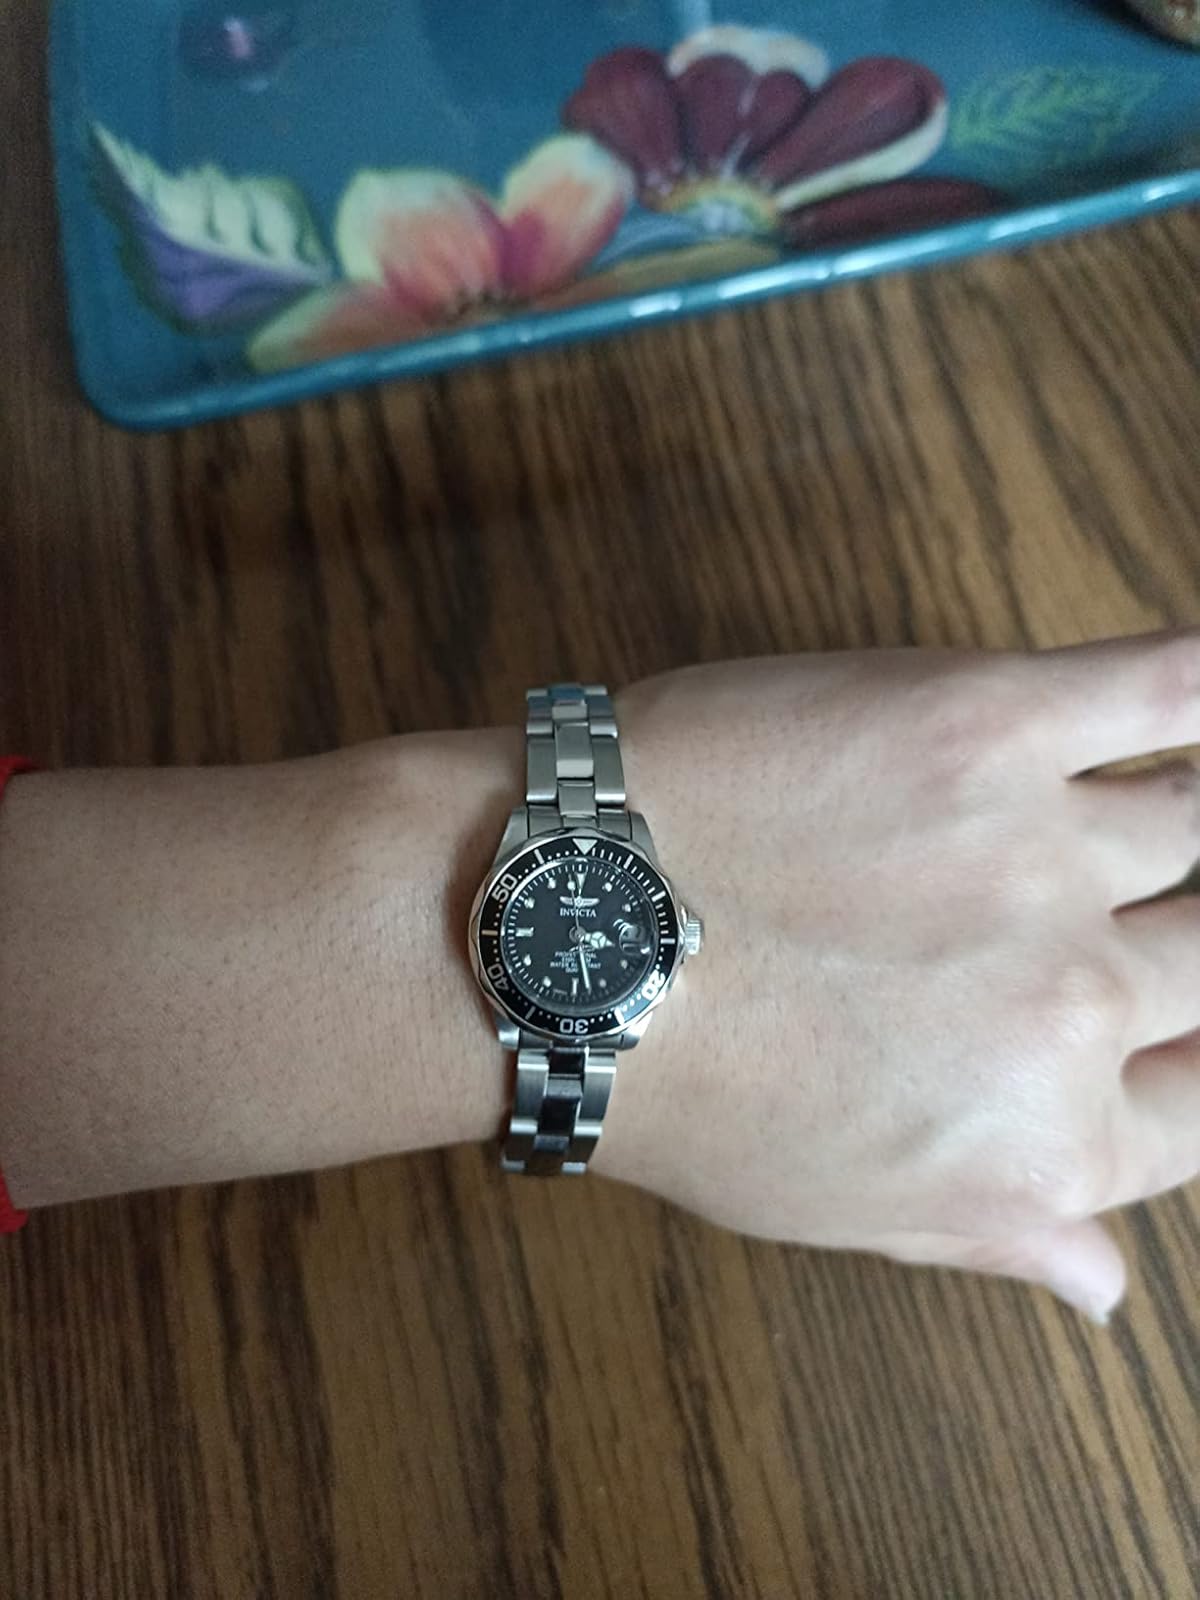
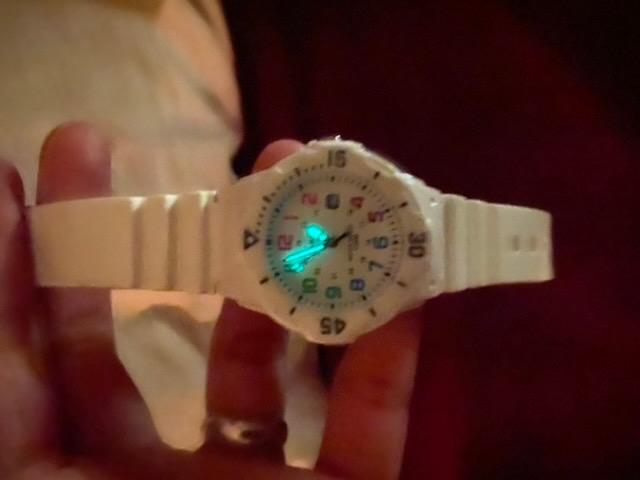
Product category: accessories_watch
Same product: no